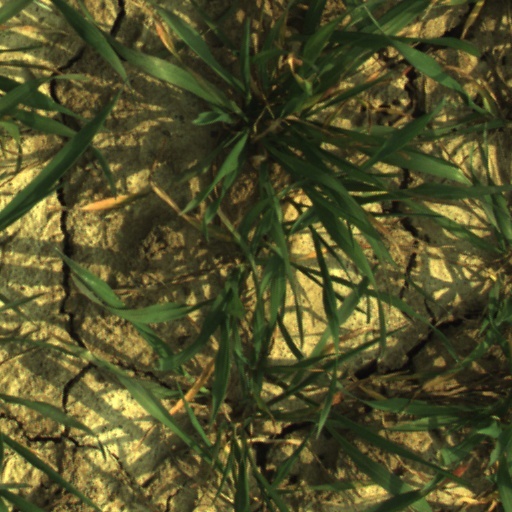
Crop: wheat